Bernard Vaillant

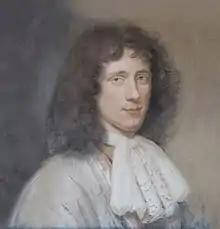
Pastel portrait of Christiaan Huygens, located in Hofwijck museum.

Bernard Vaillant (1632 in Lille – 1698 in Leiden), was a Dutch Golden Age painter.